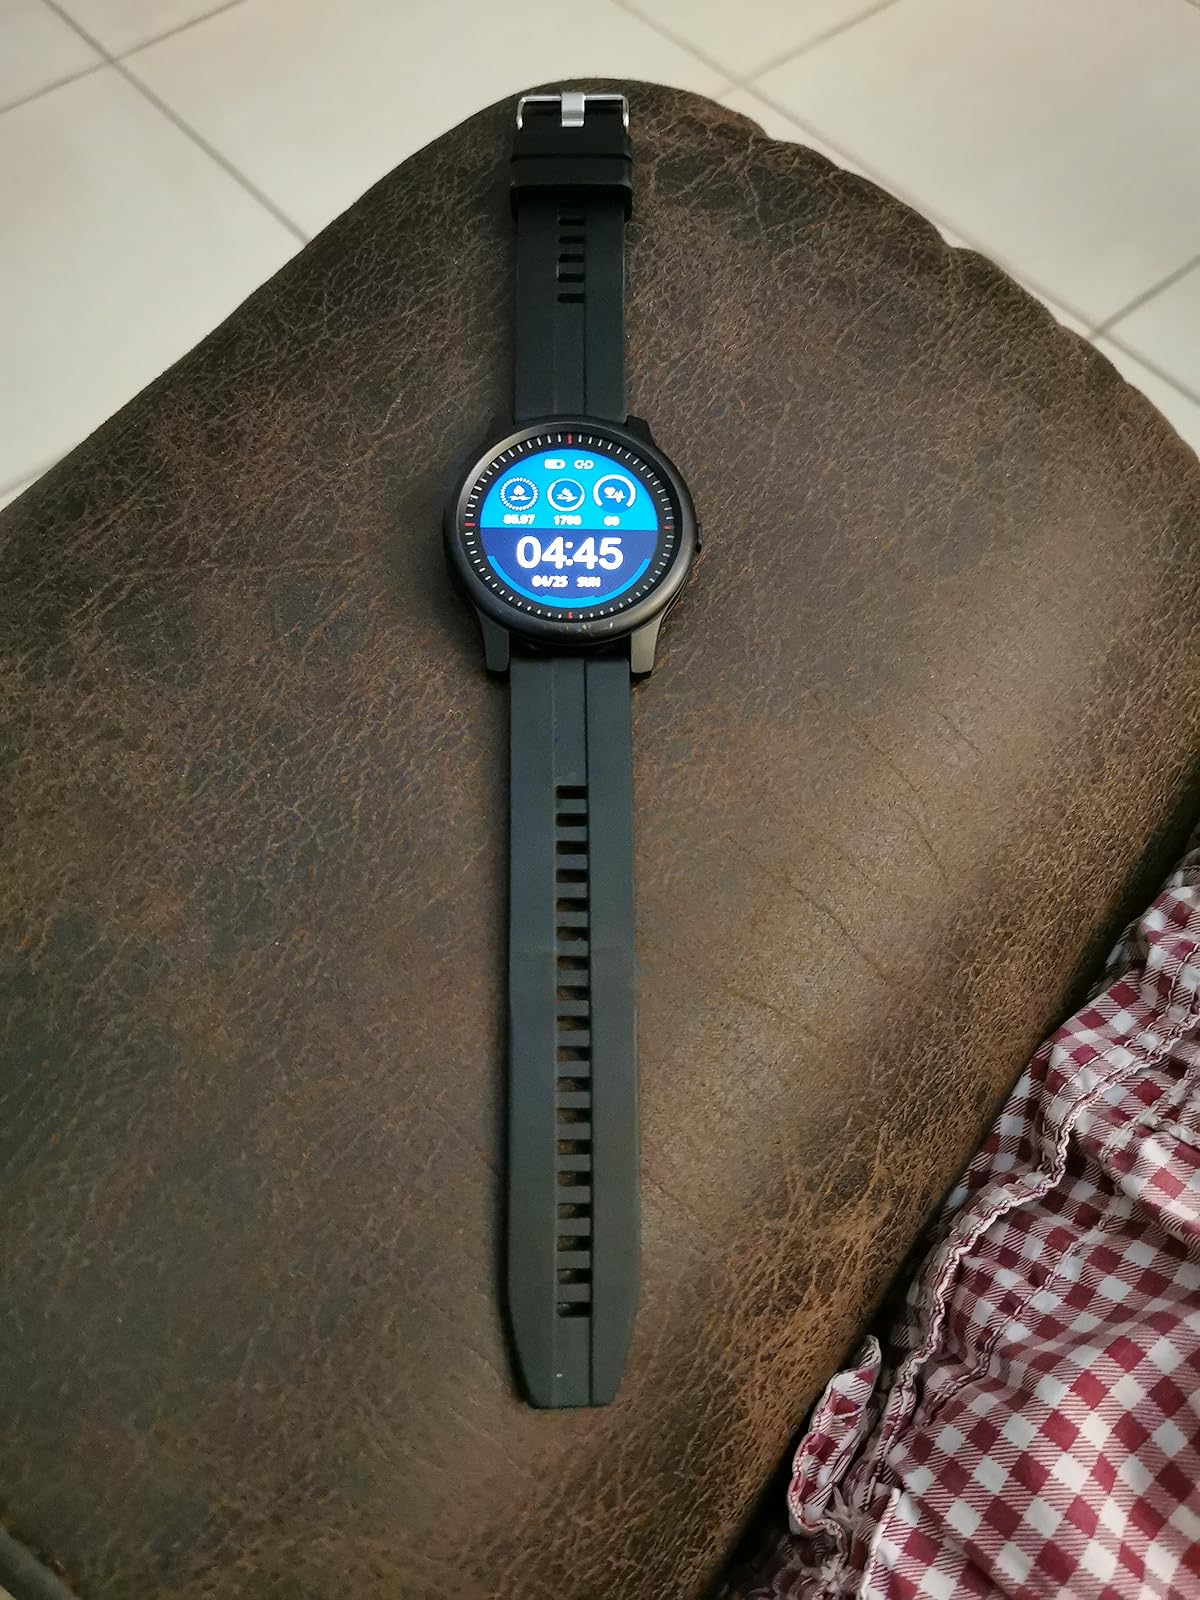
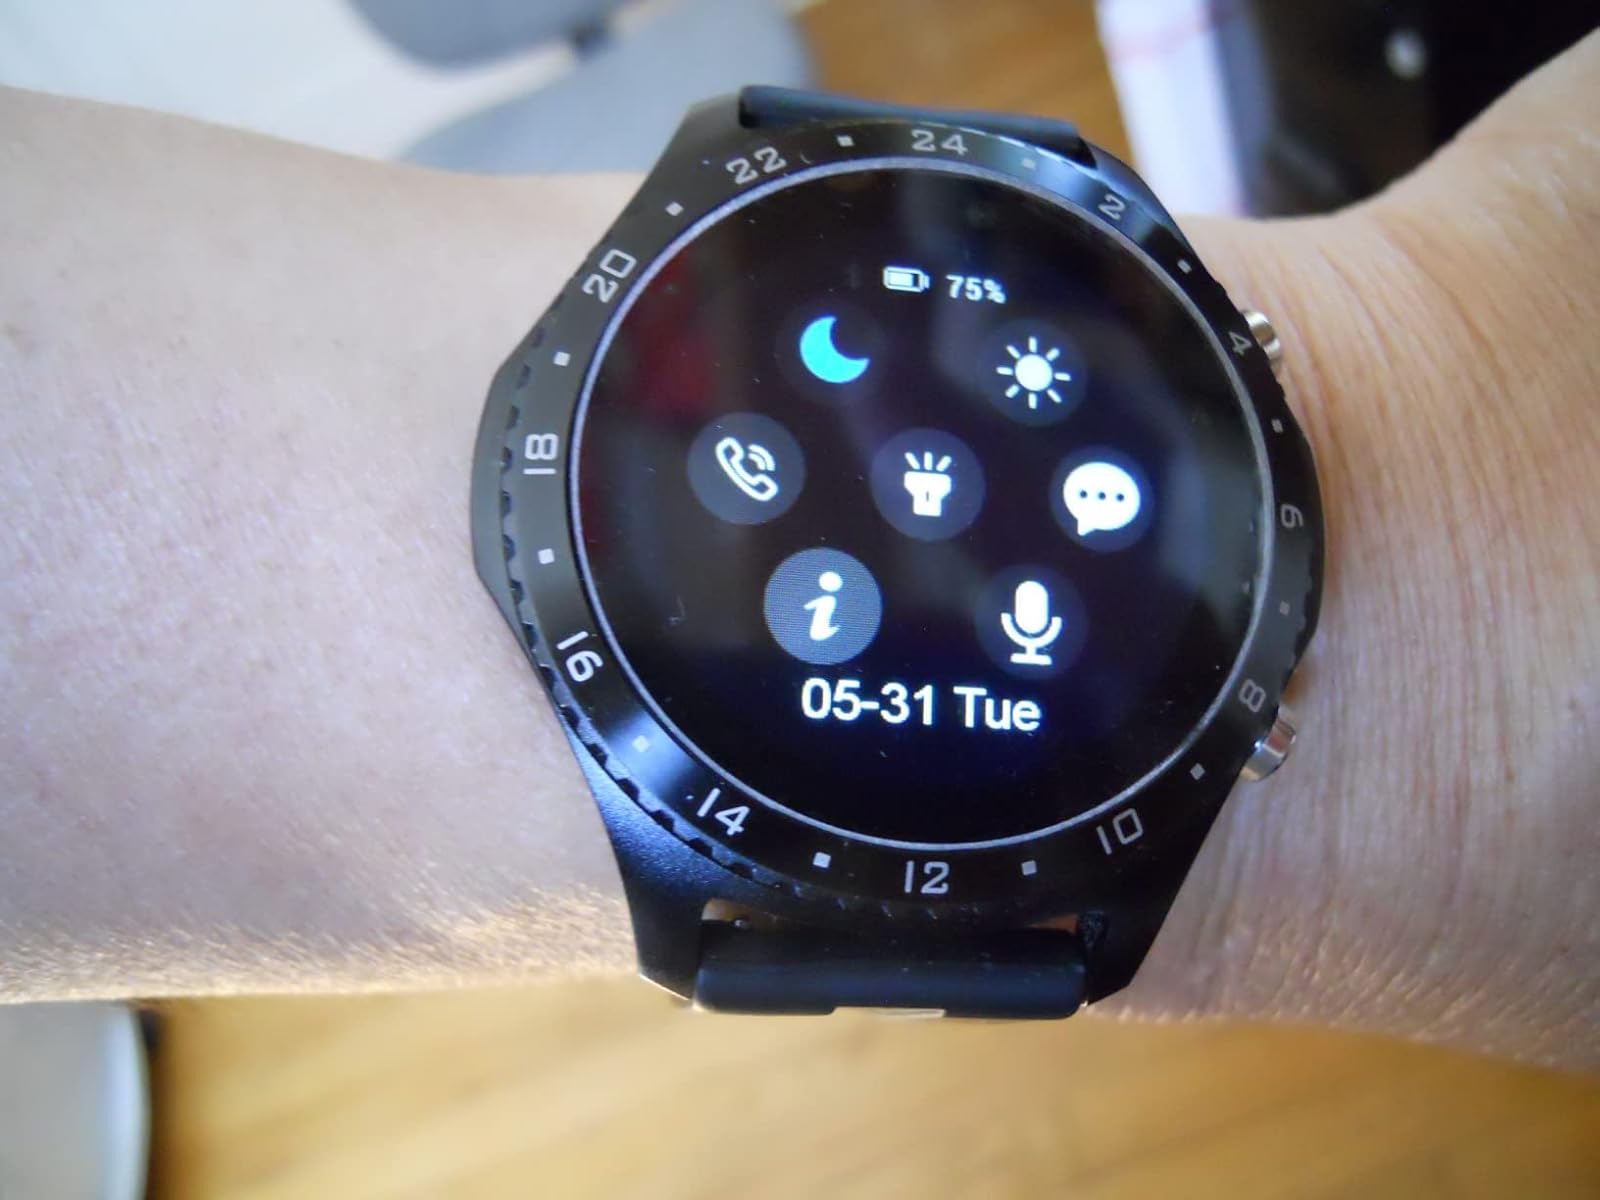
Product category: smartwatch
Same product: no